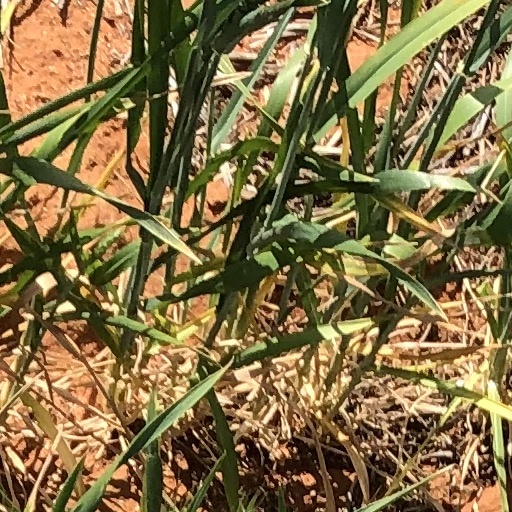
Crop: wheat